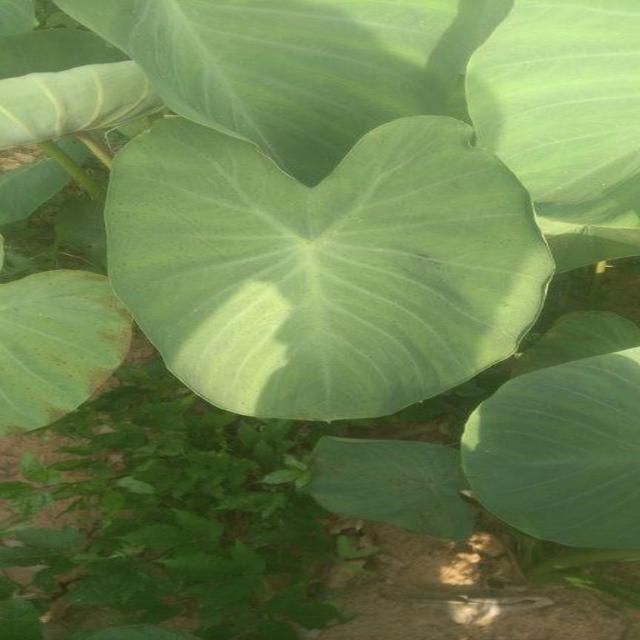
Label: Healthy